Dragon Quest Monsters

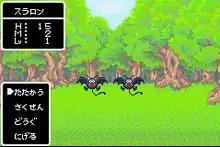
Battle from "Caravan Heart"

Up until "Joker", battles were fought against randomly encountered monsters in a first-person view. "Joker" changed this by allowing players to see enemies on the field as well as making battles three-dimensional. The player controls up to three monsters at once, and their HP and MP are displayed onscreen. The player can then choose from several options on what to do. As of "Joker 2", there are certain monsters who do take up two or three spaces on party, to fit their size.